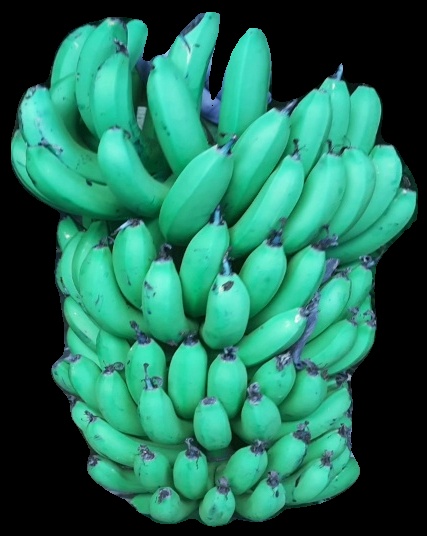
Variety: pachbale
Grade: grade1